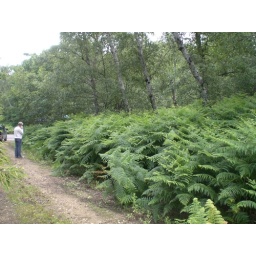
Two roads diverged in a yellow wood...